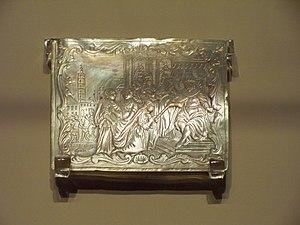
Une tabatière est un objet destiné à contenir du tabac à priser.